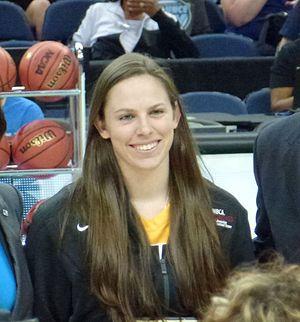
La draft WNBA 2015 est la cérémonie annuelle de la draft WNBA lors de laquelle les franchises de la WNBA choisissent les joueuses dont elles pourront négocier les droits d’engagement. Les joueuses disputant leur première saison professionnelle sont appelées rookies.
Samantha Logic est une joueuse américaine de basket-ball.